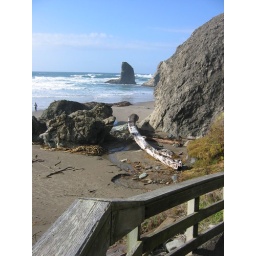
stairs near face rock